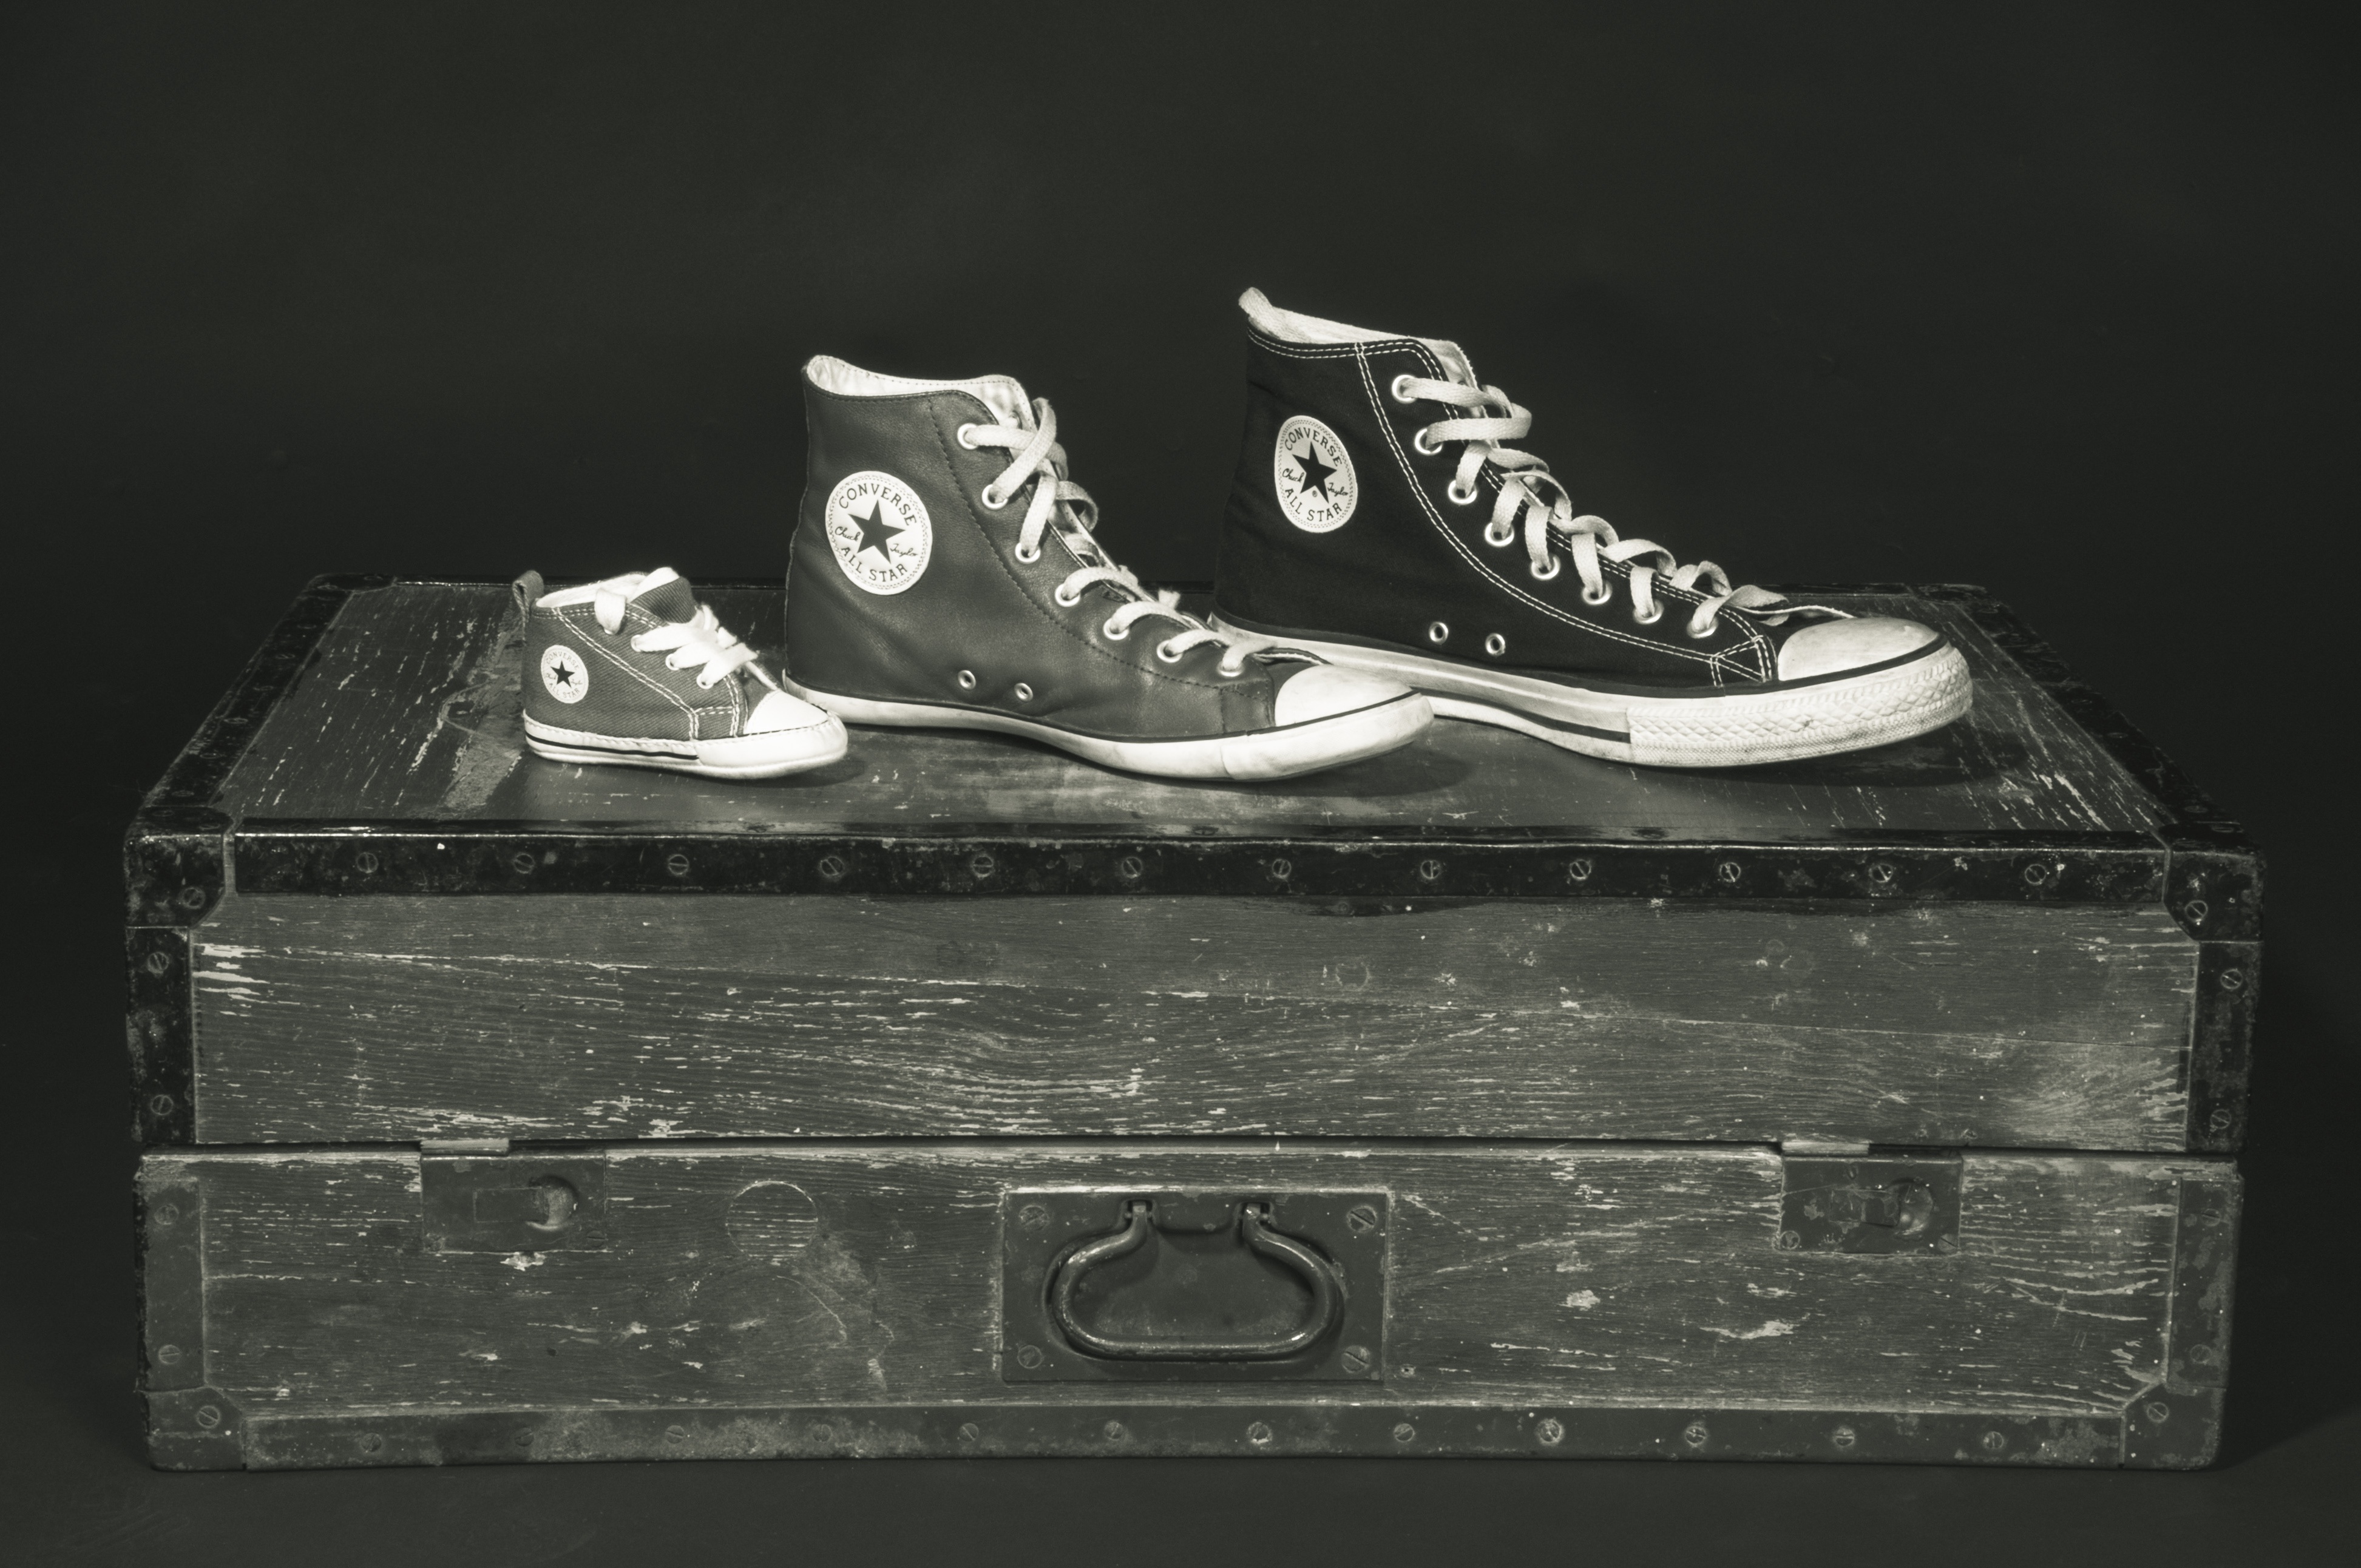
sport, live, youth, small, metal, fashion, box, black, leisure, fabric, shoelace, all star, shoes, silver, sneakers, converse, size, large, teen, everyday life, sports shoes, mountain pine, adrift, linen shoes, fabric shoes, old chest, chuck's